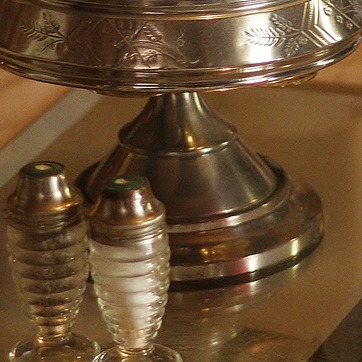
Material: metal